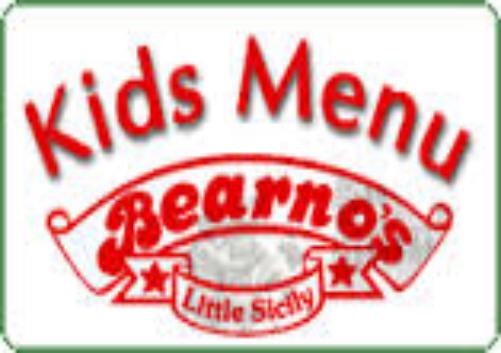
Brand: Bearno's
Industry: Food